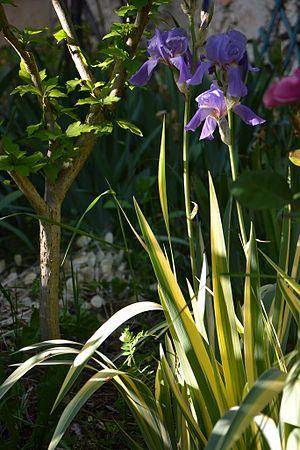
Iris pallida variegata au jardin
L'Iris de Dalmatie, ou Iris pâle est une espèce de plantes vivaces du genre Iris native de la côte dalmate, mais largement naturalisée ailleurs. L'espèce appartient à la sous-section Iris du genre Iris, ce qui signifie qu'il s'agit d'un Iris barbu qui se développe à partir d'un rhizome.